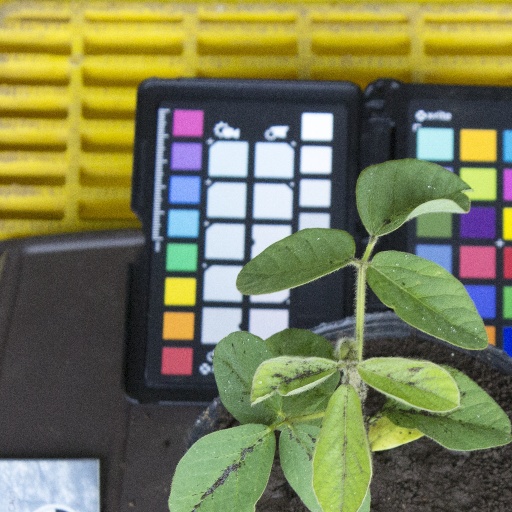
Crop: soybean